Banbury and Bicester College

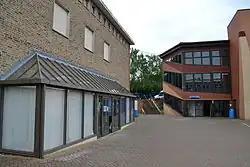
Banbury and Bicester College

Banbury and Bicester college is a further education college in Oxfordshire, England. It has two campuses – one in Banbury and one in Bicester.